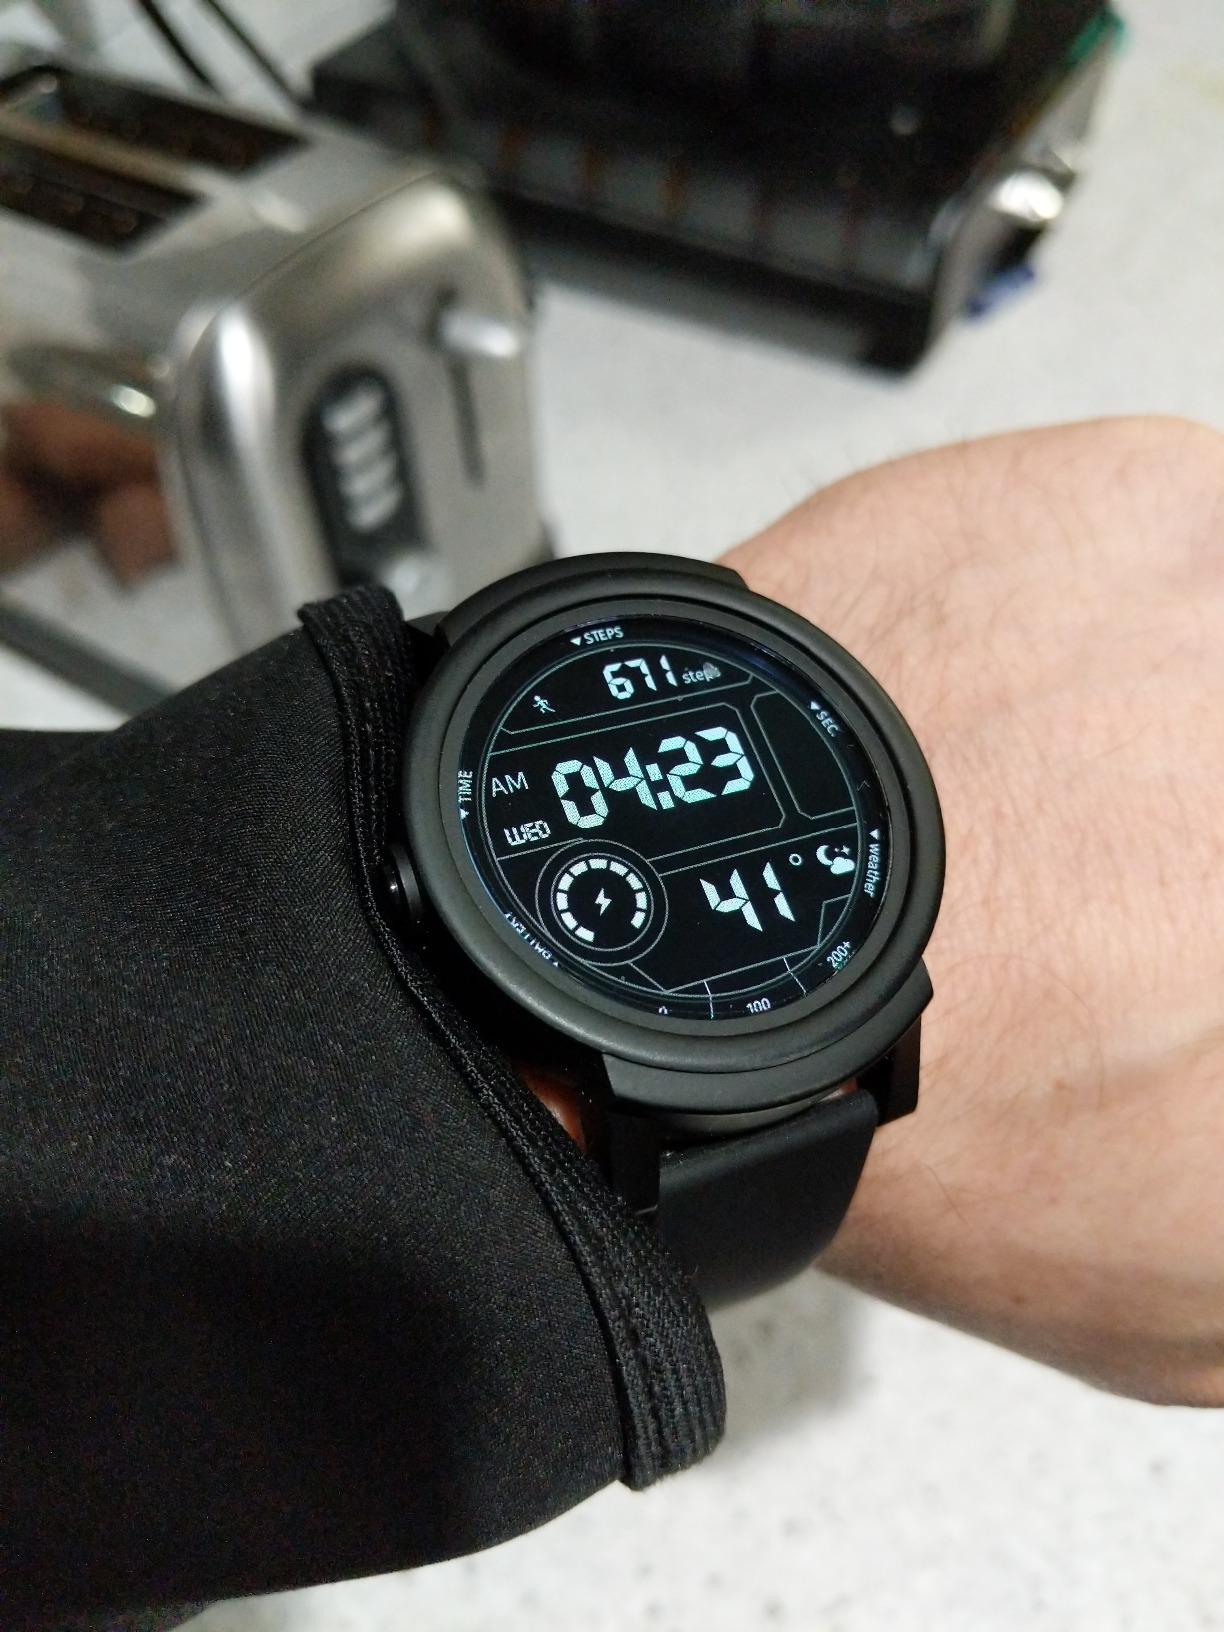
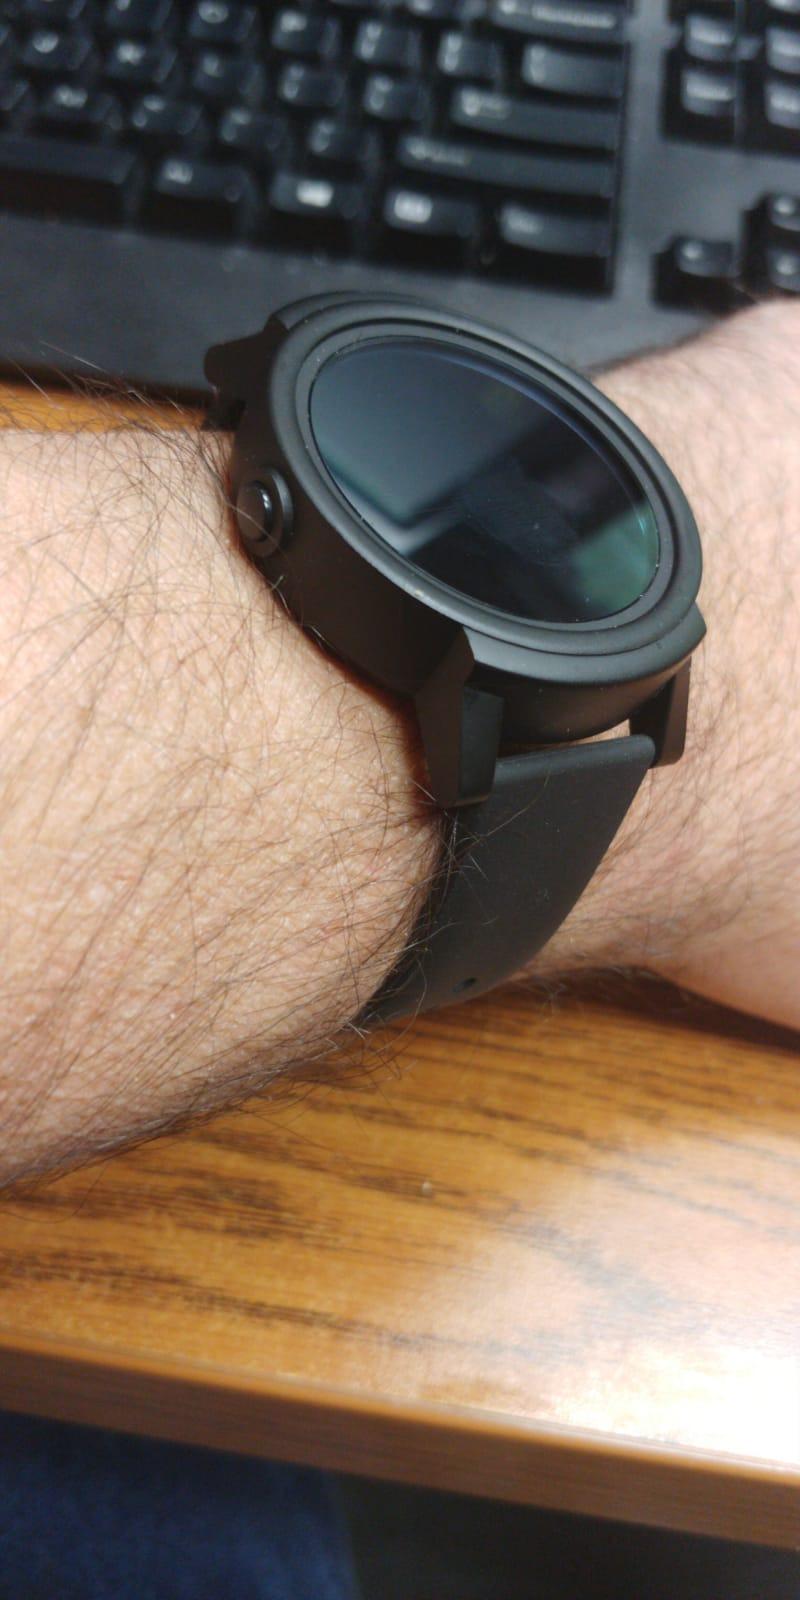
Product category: smartwatch
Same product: yes